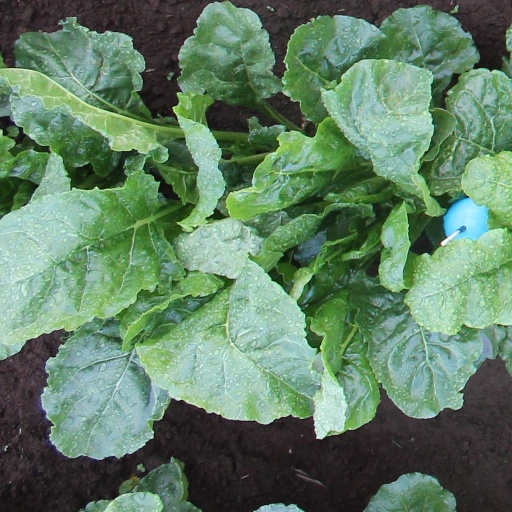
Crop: sugar beet